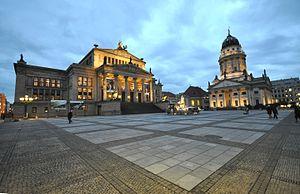
Berlin-Mitte [ˈmɪtə] est le quartier qui constitue le centre-ville berlinois. Il fait partie de l'arrondissement homonyme depuis 2001. Au contraire du reste de l'arrondissement, Berlin-Mitte faisait partie de Berlin-Est lors de la partition de la ville.